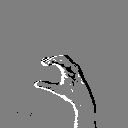
ASL letter: c